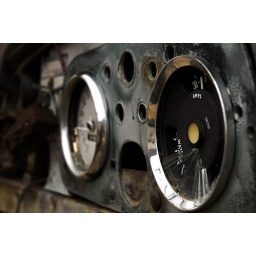
The Road Lizard, an old truck sitting in the mine at Chloride.